General-purpose machine gun

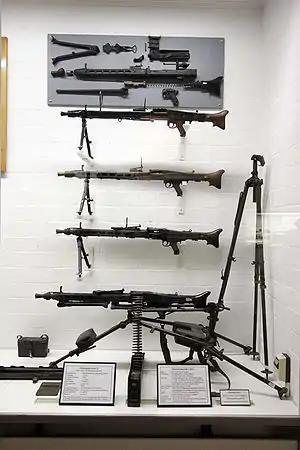
The MG-42 type general-purpose machine guns in both bipod and tripod configurations. The tall tripod on the right is for anti-aircraft use.

A general-purpose machine gun (GPMG) is an air-cooled, usually belt-fed machine gun that can be adapted flexibly to various tactical roles for light and medium machine guns. A GPMG typically features a quick-change barrel design calibered for various fully powered cartridges such as the 7.62×51mm NATO, 7.62×54mmR, 7.5×54mm French, 7.5×55mm Swiss and 7.92×57mm Mauser, and be configured for mounting to different stabilizing platforms from bipods and tripods to vehicles, aircraft, boats and fortifications, usually as an infantry support weapon or squad automatic weapon.